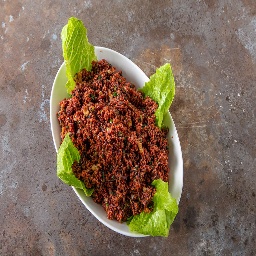
Label: kisir